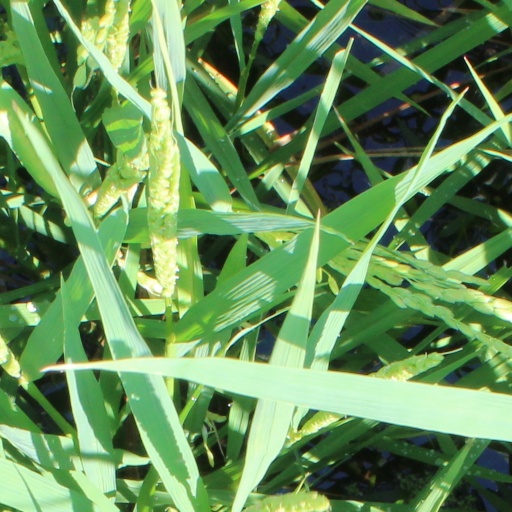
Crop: rice